Erskine Hamilton Childers

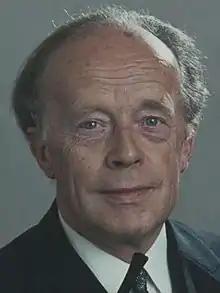
Childers in 1971

Erskine Hamilton Childers (11 December 1905 – 17 November 1974) was an Irish Fianna Fáil politician who served as the president of Ireland from June 1973 to November 1974. He is the only Irish president to have died in office. He also served as Tánaiste and Minister for Health from 1969 to 1973, Minister for Transport and Power from 1959 to 1969, Minister for Posts and Telegraphs from 1951 to 1954 and 1966 to 1969, Minister for Lands from 1957 to 1959 and Parliamentary Secretary to the Minister for Local Government and Public Health from 1944 to 1948. He served as a Teachta Dála (TD) from 1938 to 1973.